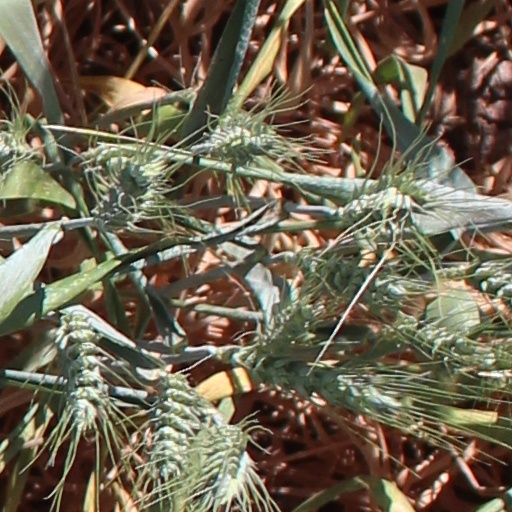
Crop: wheat